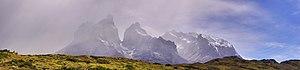
SVP, rendez cette description accessible à tous en la traduisant dans plusieurs langues.
Le massif del Paine ou cordillère del Paine est un massif montagneux du Chili situé au pied et à l'est de la cordillère des Andes en Patagonie. Le massif appartient administrativement à la XIIᵉ région de Magallanes et de l'Antarctique chilien et à la province de Última Esperanza.